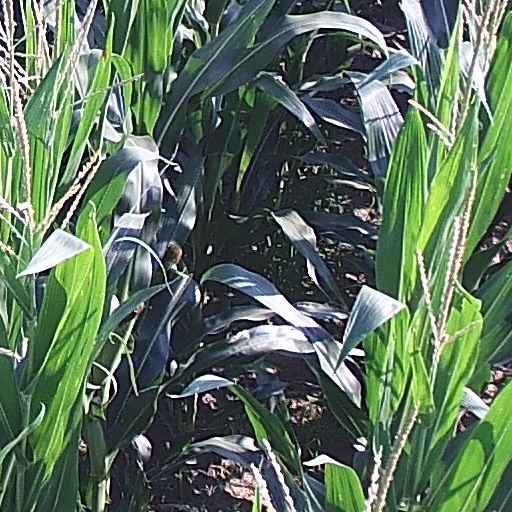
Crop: maize; corn